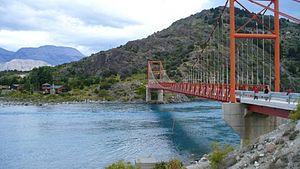
Cette liste de ponts du Chili a pour vocation de présenter une liste de ponts remarquables du Chili, tant par leurs caractéristiques dimensionnelles, que par leur intérêt architectural ou historique.
La Carretera Austral est le nom donné à la route nᵒ 7 au Chili. Longue de 1 240 km, la route inaugurée en 1986 relie à travers la Patagonie la ville de Puerto Montt à Villa O'Higgins.